Hjedding Dairy Museum

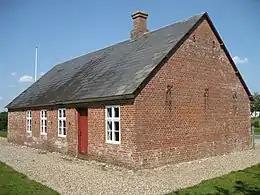
Hjedding Dairy.

Hjedding Cooperative Dairy (Danish: Hjedding Andelsmejeri), situated close to Ølgod, Varde Municipality, was Denmark's first cooperative dairy. It is now operated as a museum.